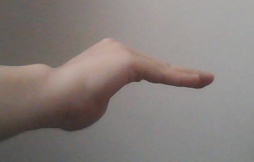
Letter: haa